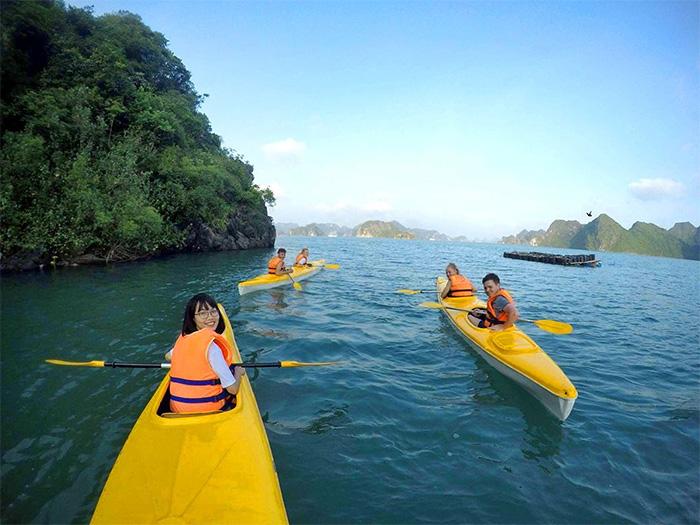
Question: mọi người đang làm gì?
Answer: mọi người đang chèo thuyền